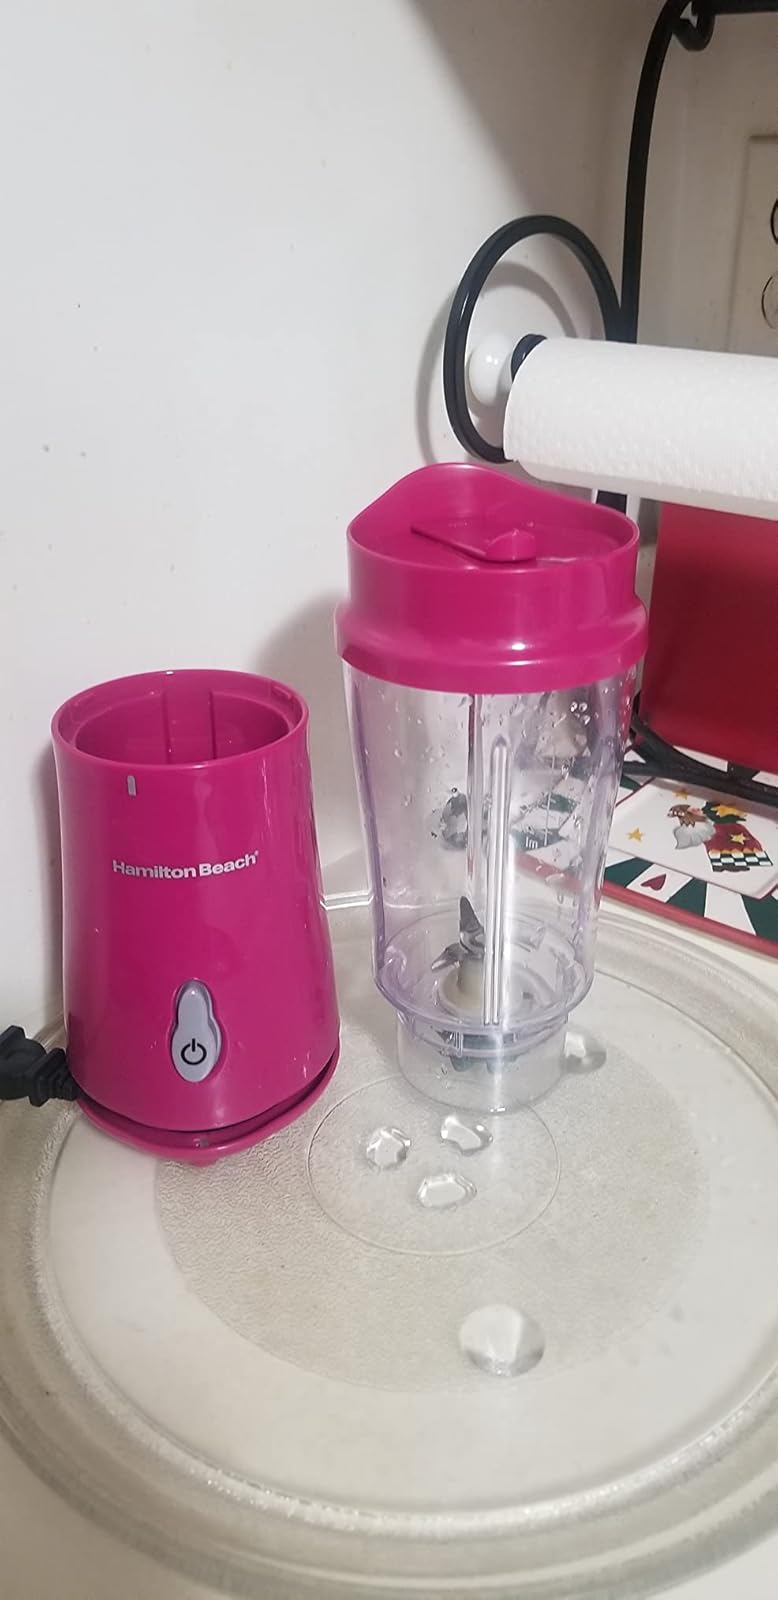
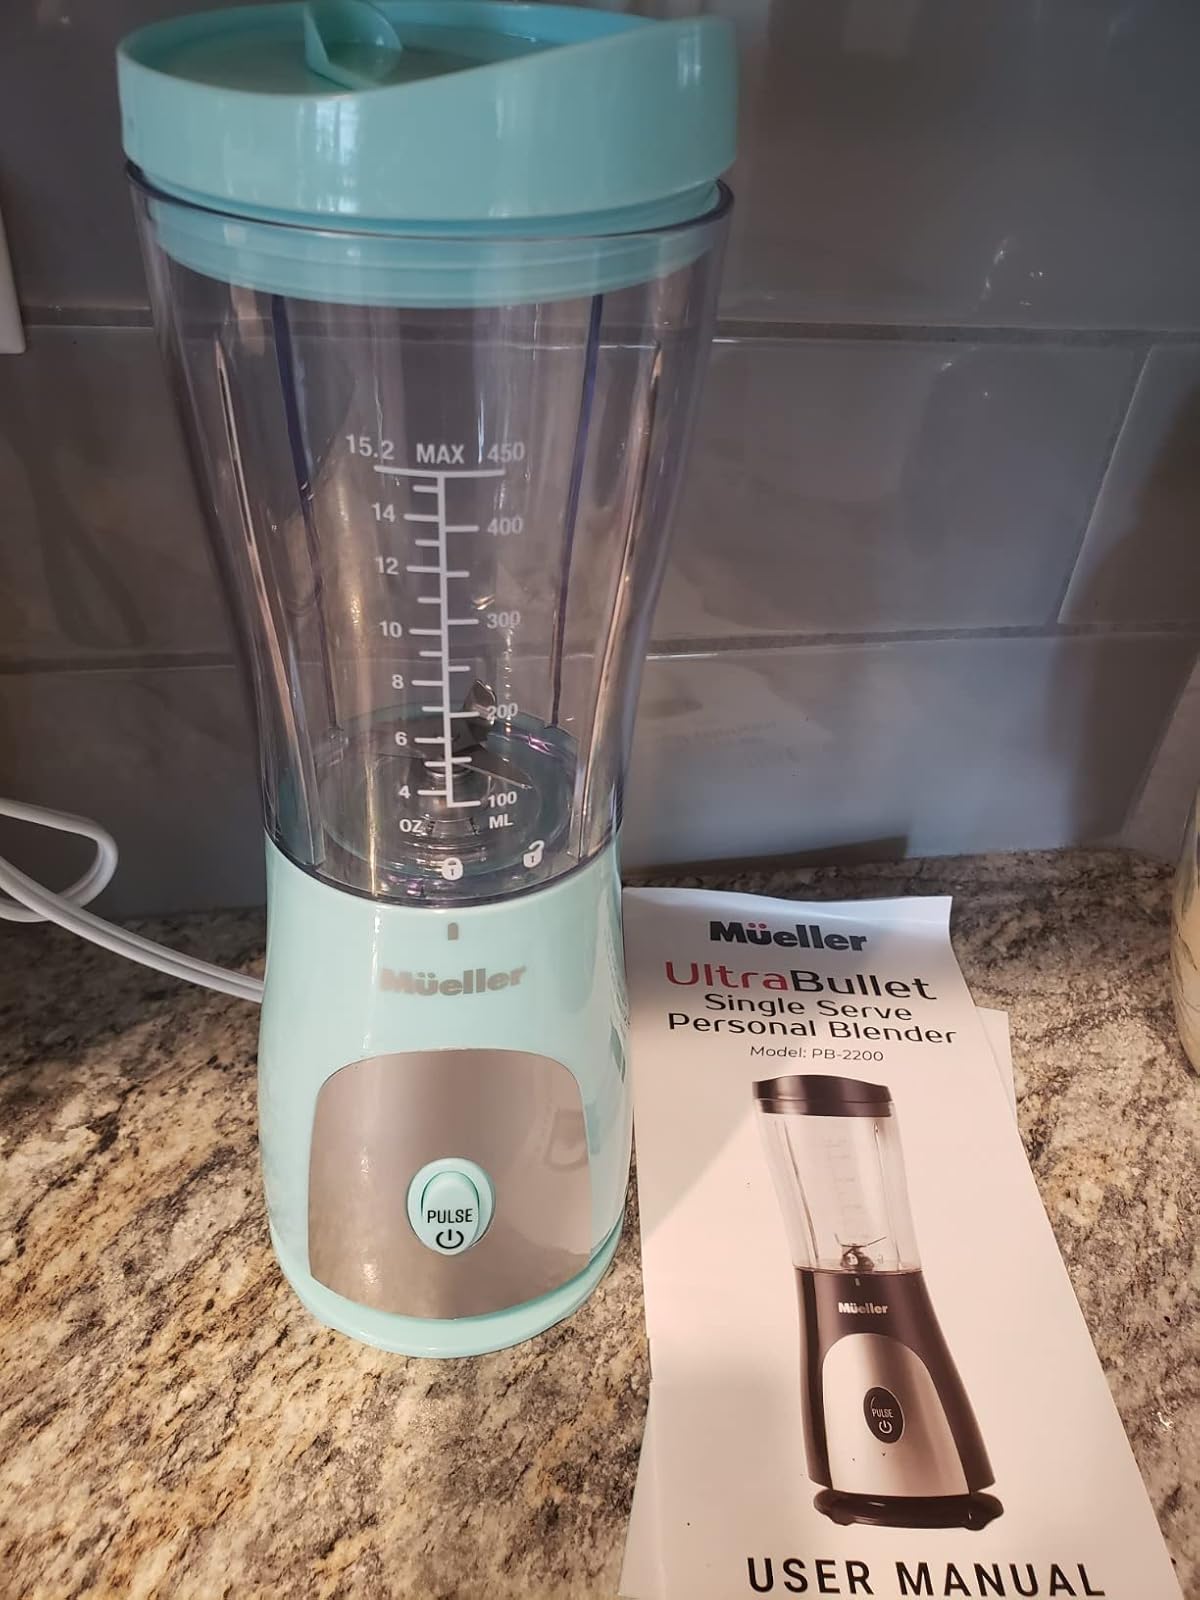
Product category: items_blender
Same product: no